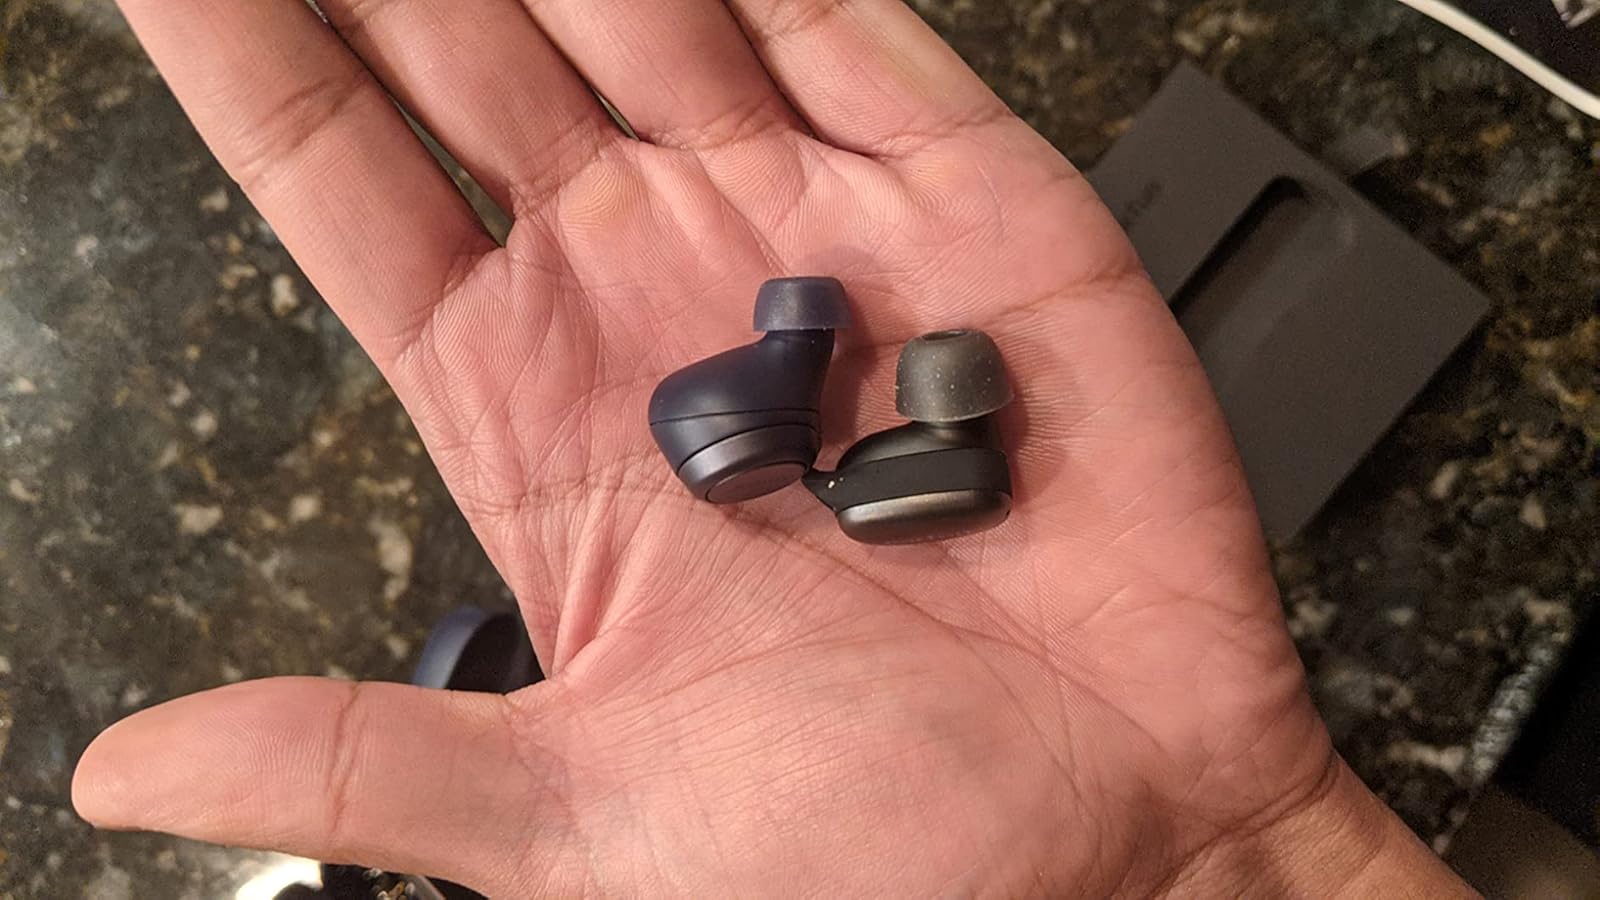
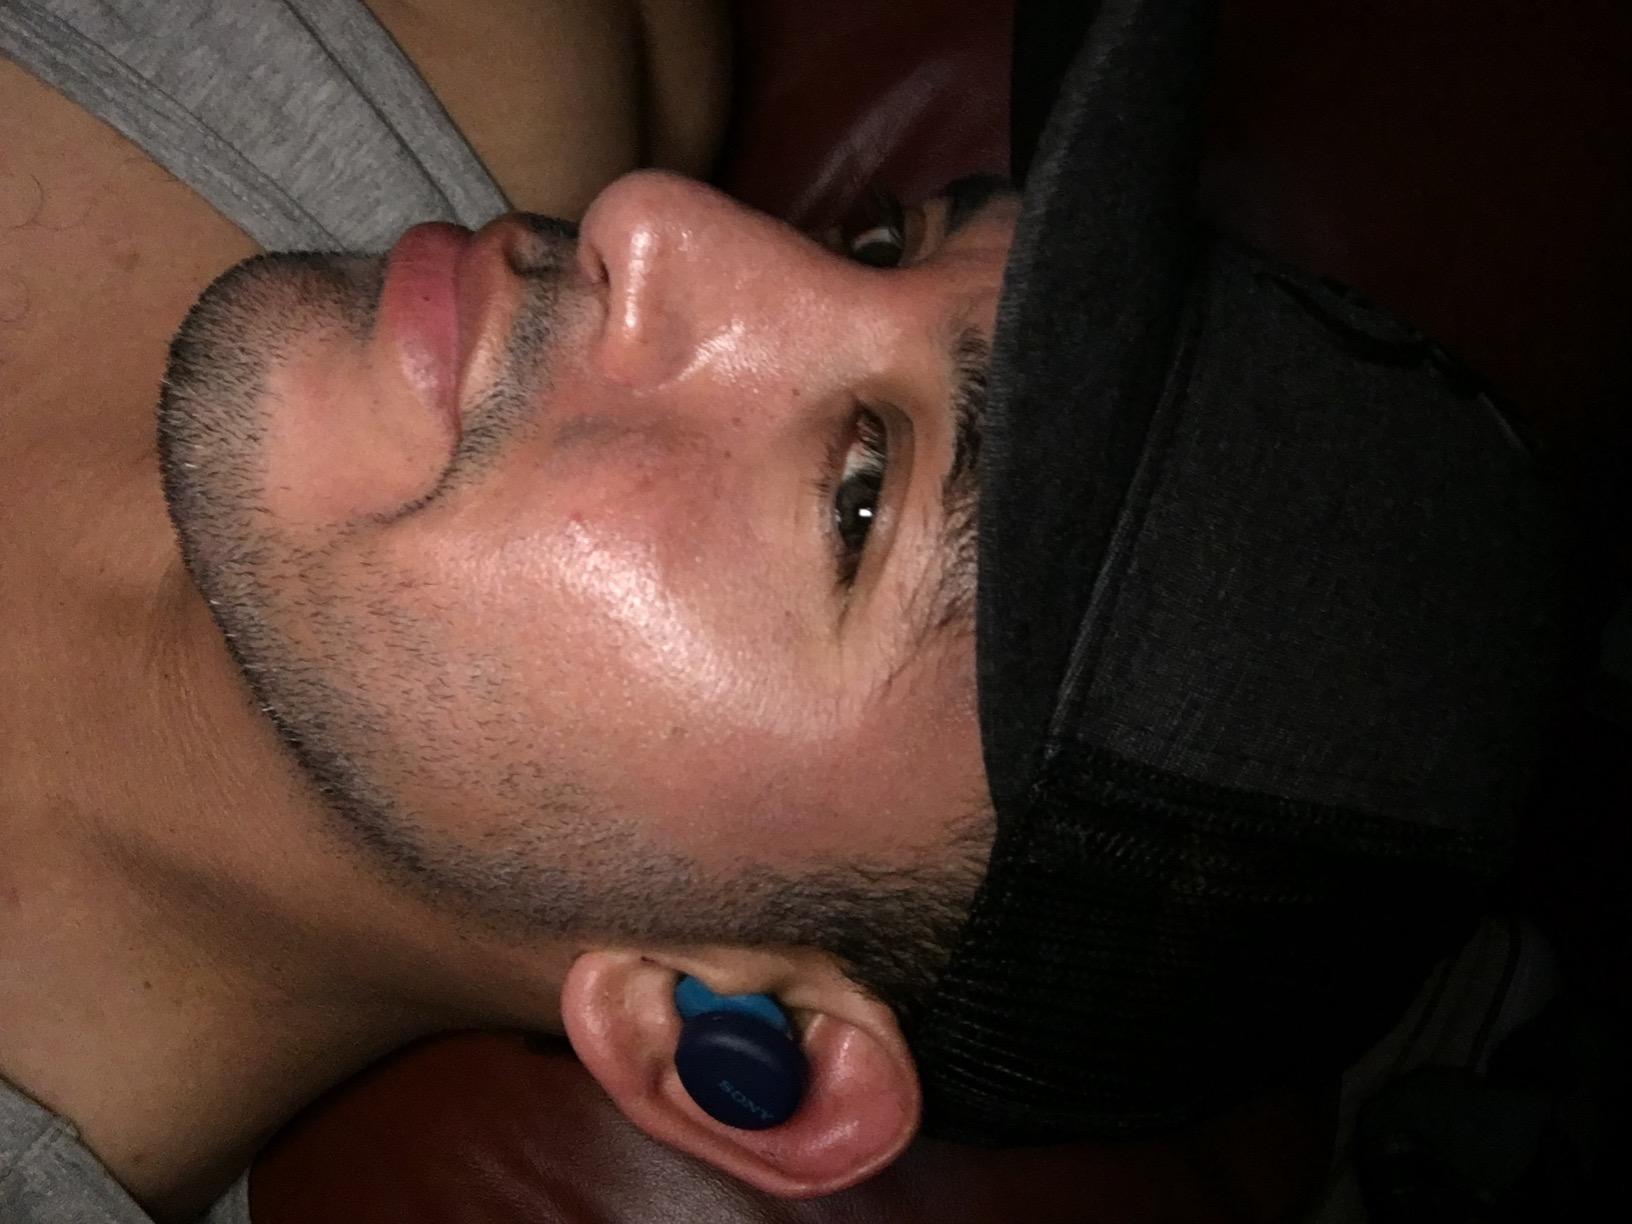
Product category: earbuds
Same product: no